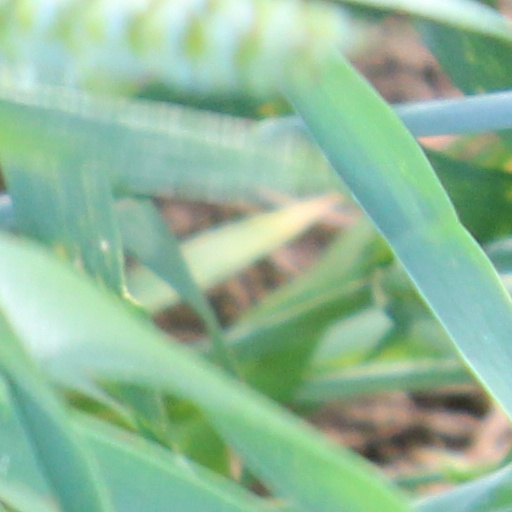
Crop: wheat